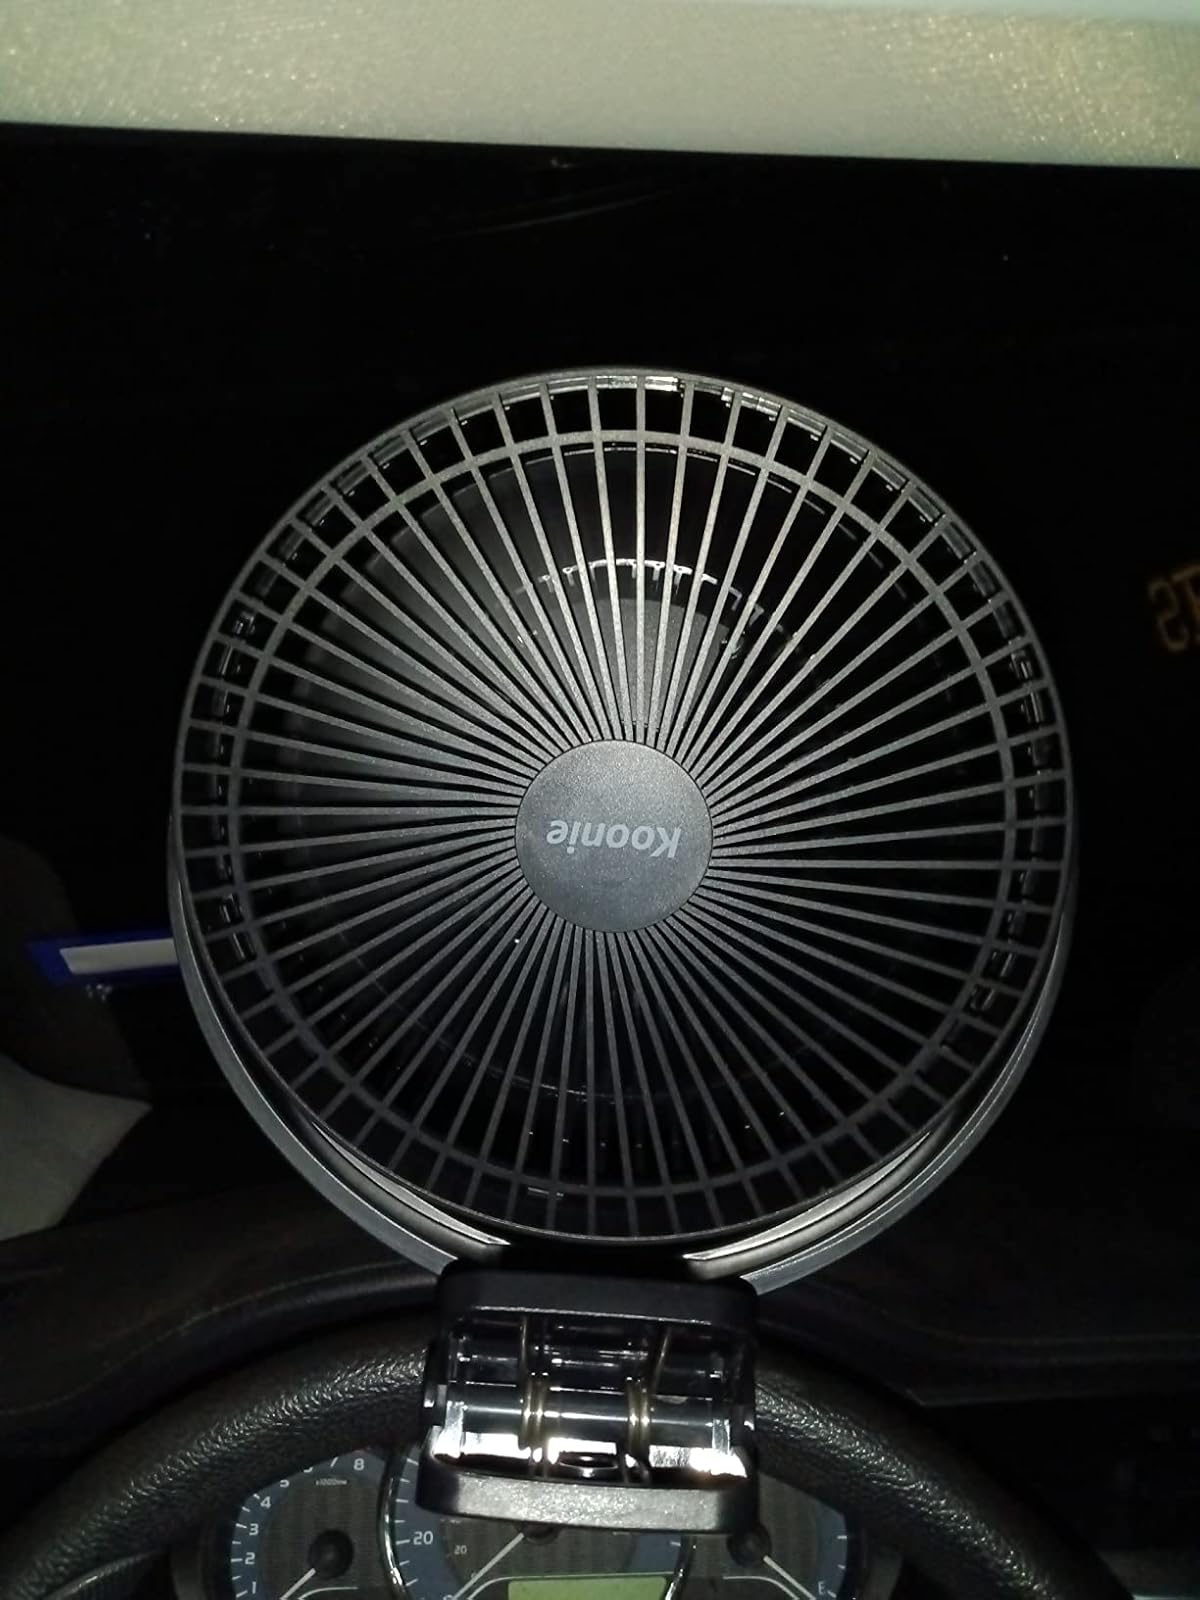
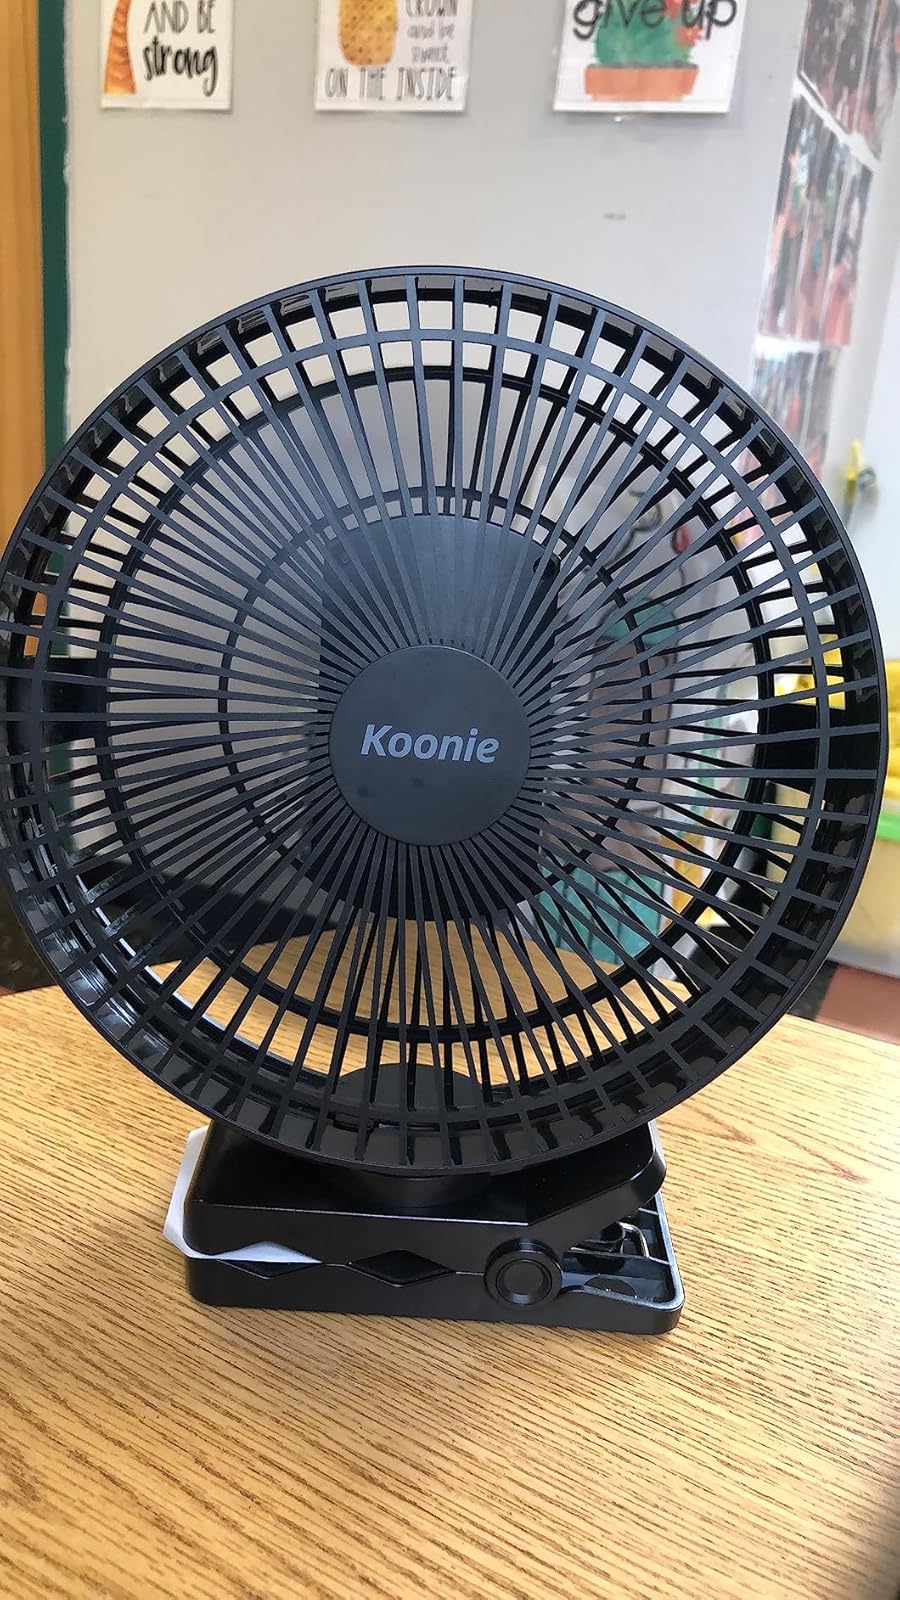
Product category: fan
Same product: yes